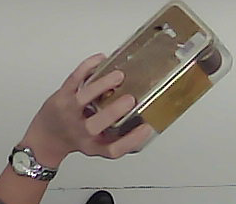
Product: rocher_chocolate